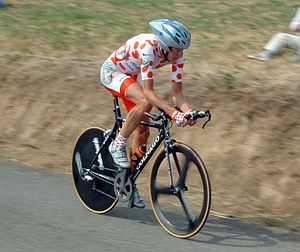
Prikkede bjergtrøje
Michael Rasmussen i bjergtrøjen under Tour de France i 2005
Den prikkede bjergtrøje er bjergtrøjen i cykelløbet Tour de France, der bliver tildelt den bedste cykelrytter under bjergetaperne. Trøjen er hvid med røde pletter, hvilket blev fastlagt af den daværende sponsor Poulain Chocolate på grundlag af et populært produkts omslag.